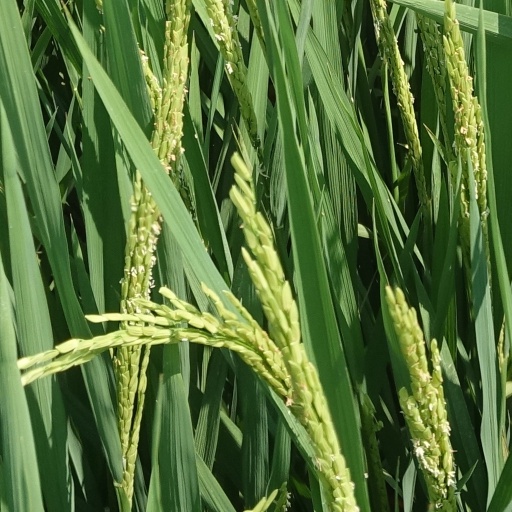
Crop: rice